Suheil Dawani

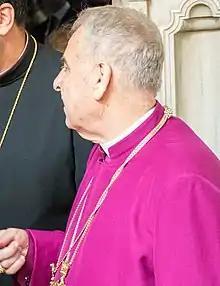
Dawani in 2017

Suheil Salman Ibrahim Dawani (born Nablus, West Bank, 1951) is a Palestinian Anglican bishop.